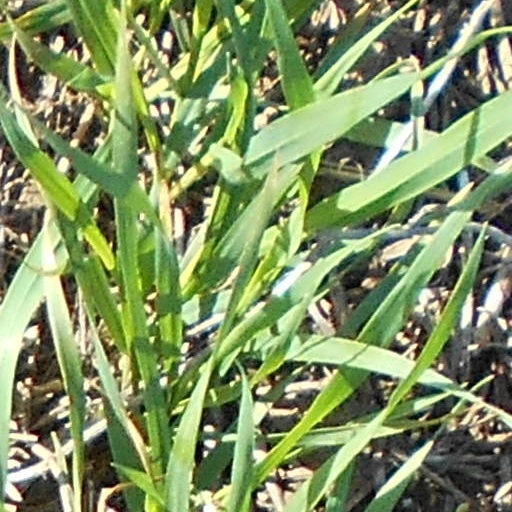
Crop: wheat